Vaishno Devi Temple stampede

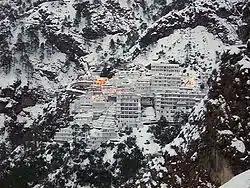
Vaishno Devi Temple during winter

On 1 January 2022, 12 people were killed and 16 others injured in a crowd crush near to Gate No. 3 at the Vaishno Devi Temple in Katra, Jammu and Kashmir, northern India.